Barack Obama Tucson memorial speech

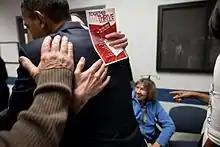
Obama meets with shooting victims and their families at the McKale Center.

He then mentioned the 13 people who had survived being shot, specifically Congresswoman Giffords, who was the most seriously injured. He went on to praise the heroism of those who acted to save people, including those who provided emergency first aid, those who helped disarm and subdue the gunman, and the nurses, physicians and emergency personnel who helped save the lives of the wounded.